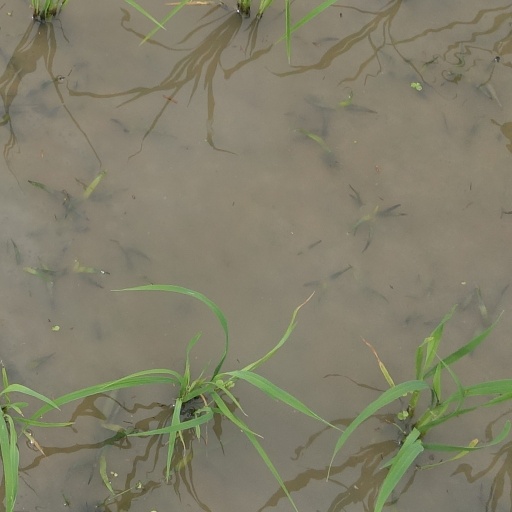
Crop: rice